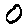
Label: 0